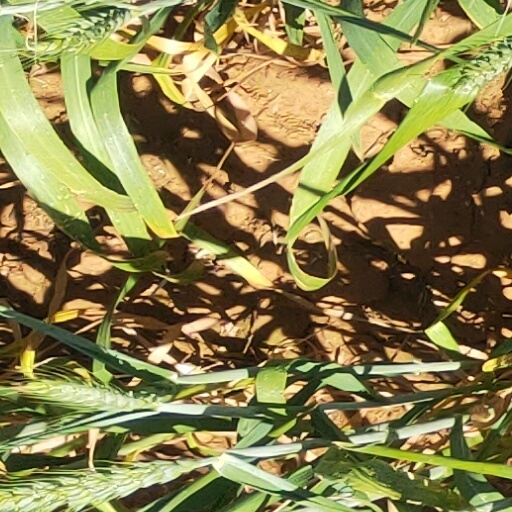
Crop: wheat